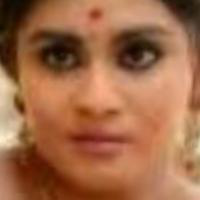
Age group: age 31-40